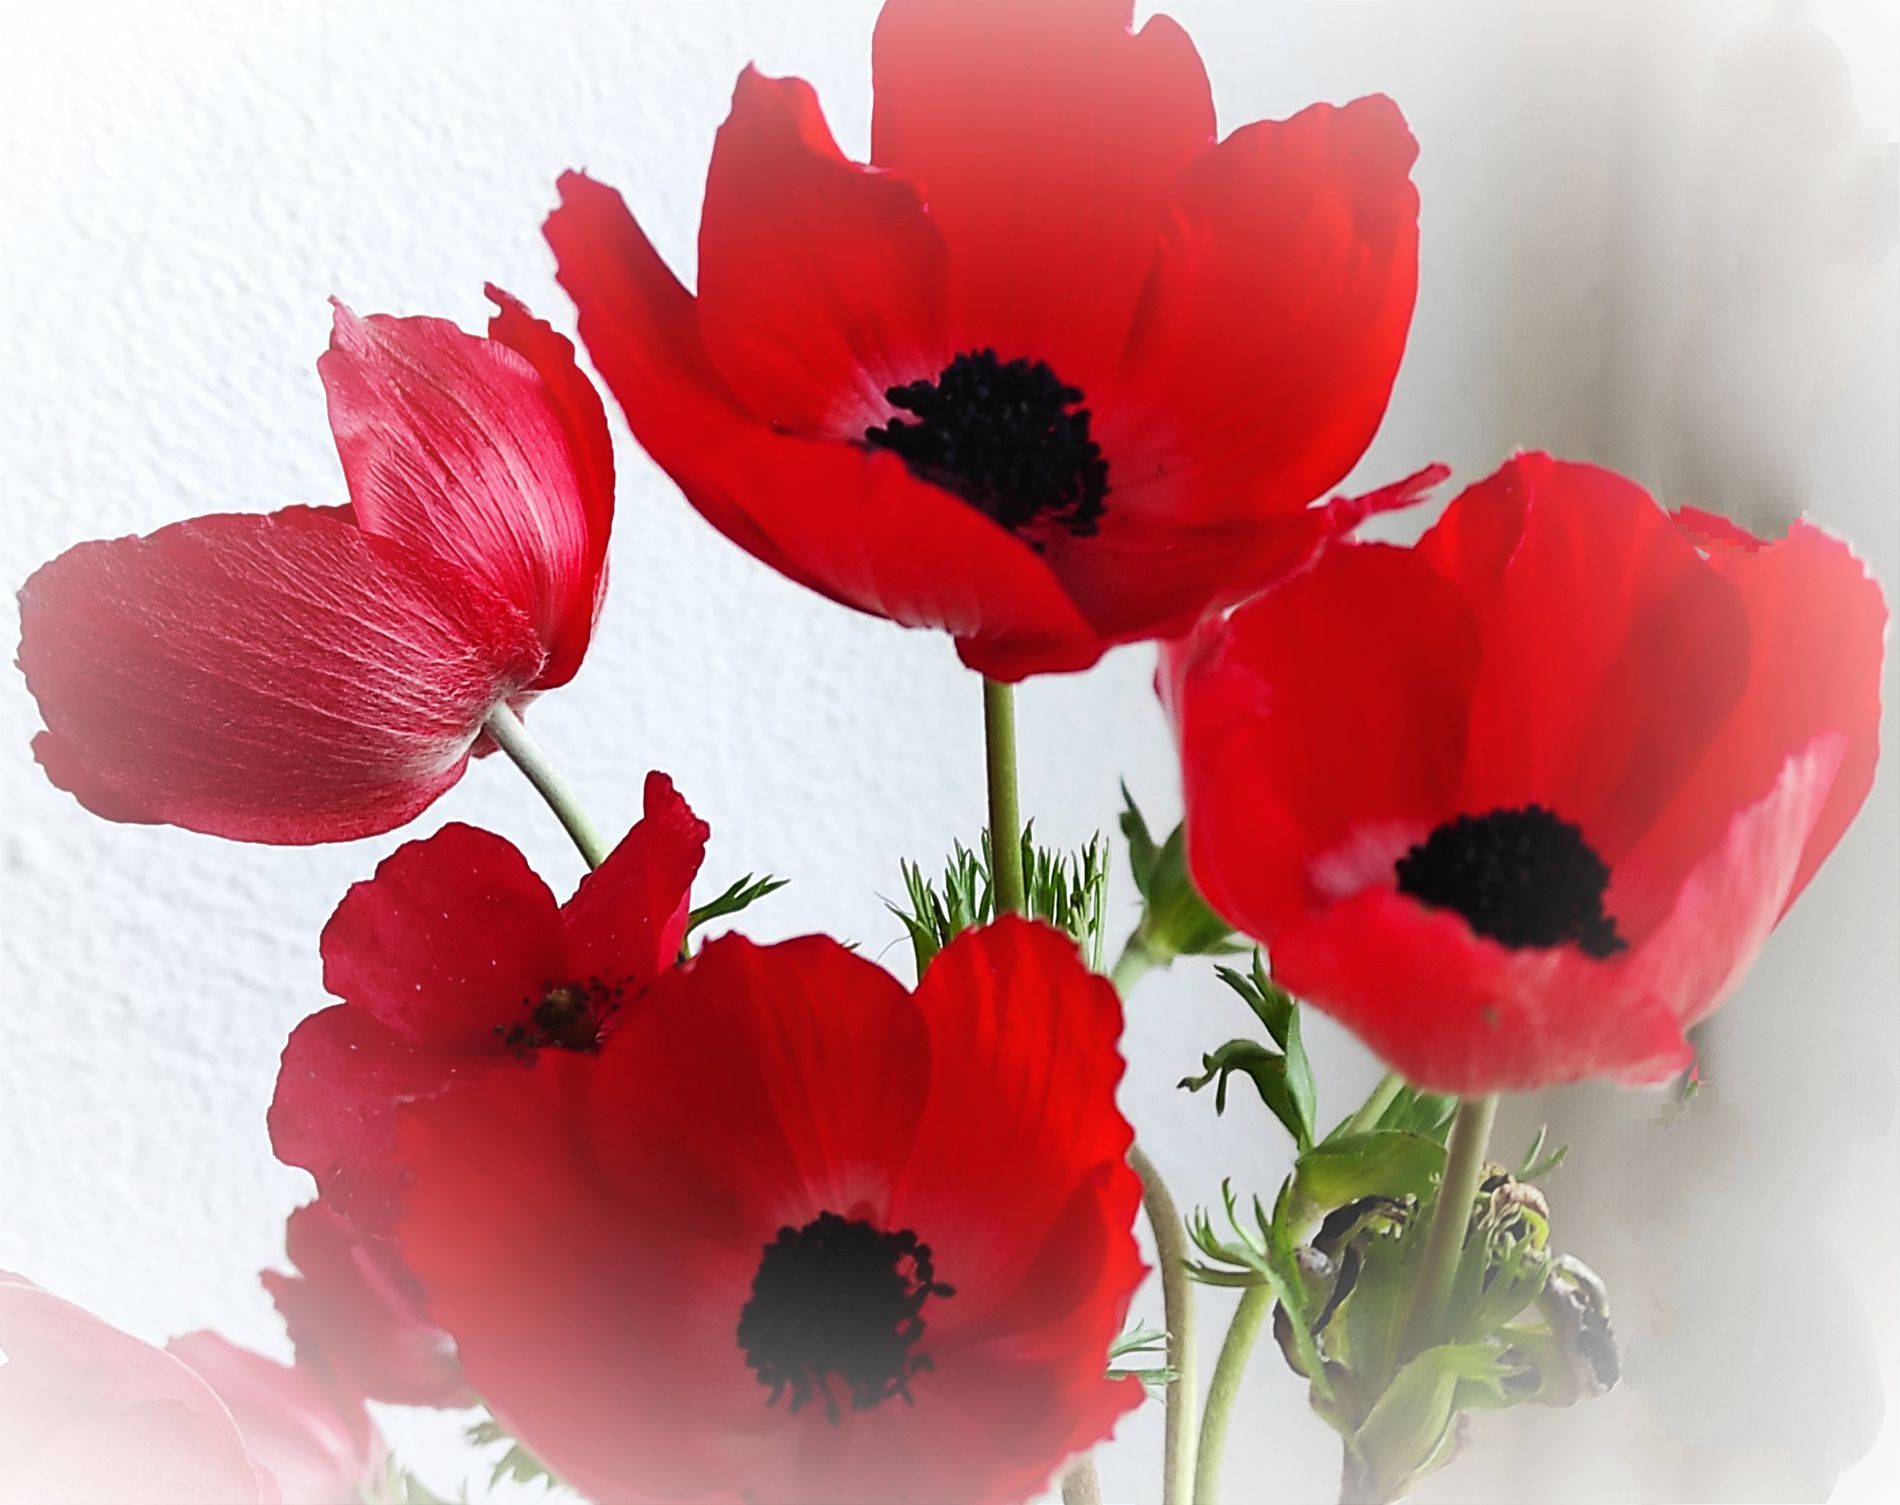
Vibrant red flowers
the image shows a couple of red flowers. the colors are very vibrate. the flowers has a black center. there is a white background .
this image is a close up shot of the flowers making it the main thing in the image. the atmosphere feels simple and focusing on the flower and also it feels fresh and vibrant with the red color.
Labels: Flower, Plant, Anemone, Poppy, Rose, Geranium, Petal, flowers, White Background
Camera: Xiaomi Redmi Note 9 Pro
Aperture: F1.9
Exposure: 1/33 sec
ISO: 711
Focal length: 5.4 mm